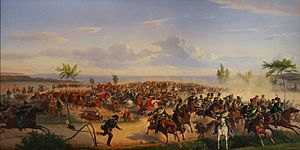
Jørgen Sonne (maler) / Igen bataljemaleri
Jørgen Valentin Sonne,Rytterkampen ved Århus den 31. maj 1849, 1853, ARoS.
Rytterkampen ved Århus den 31. maj 1849
Jørgen Valentin Sonne var en dansk maler.